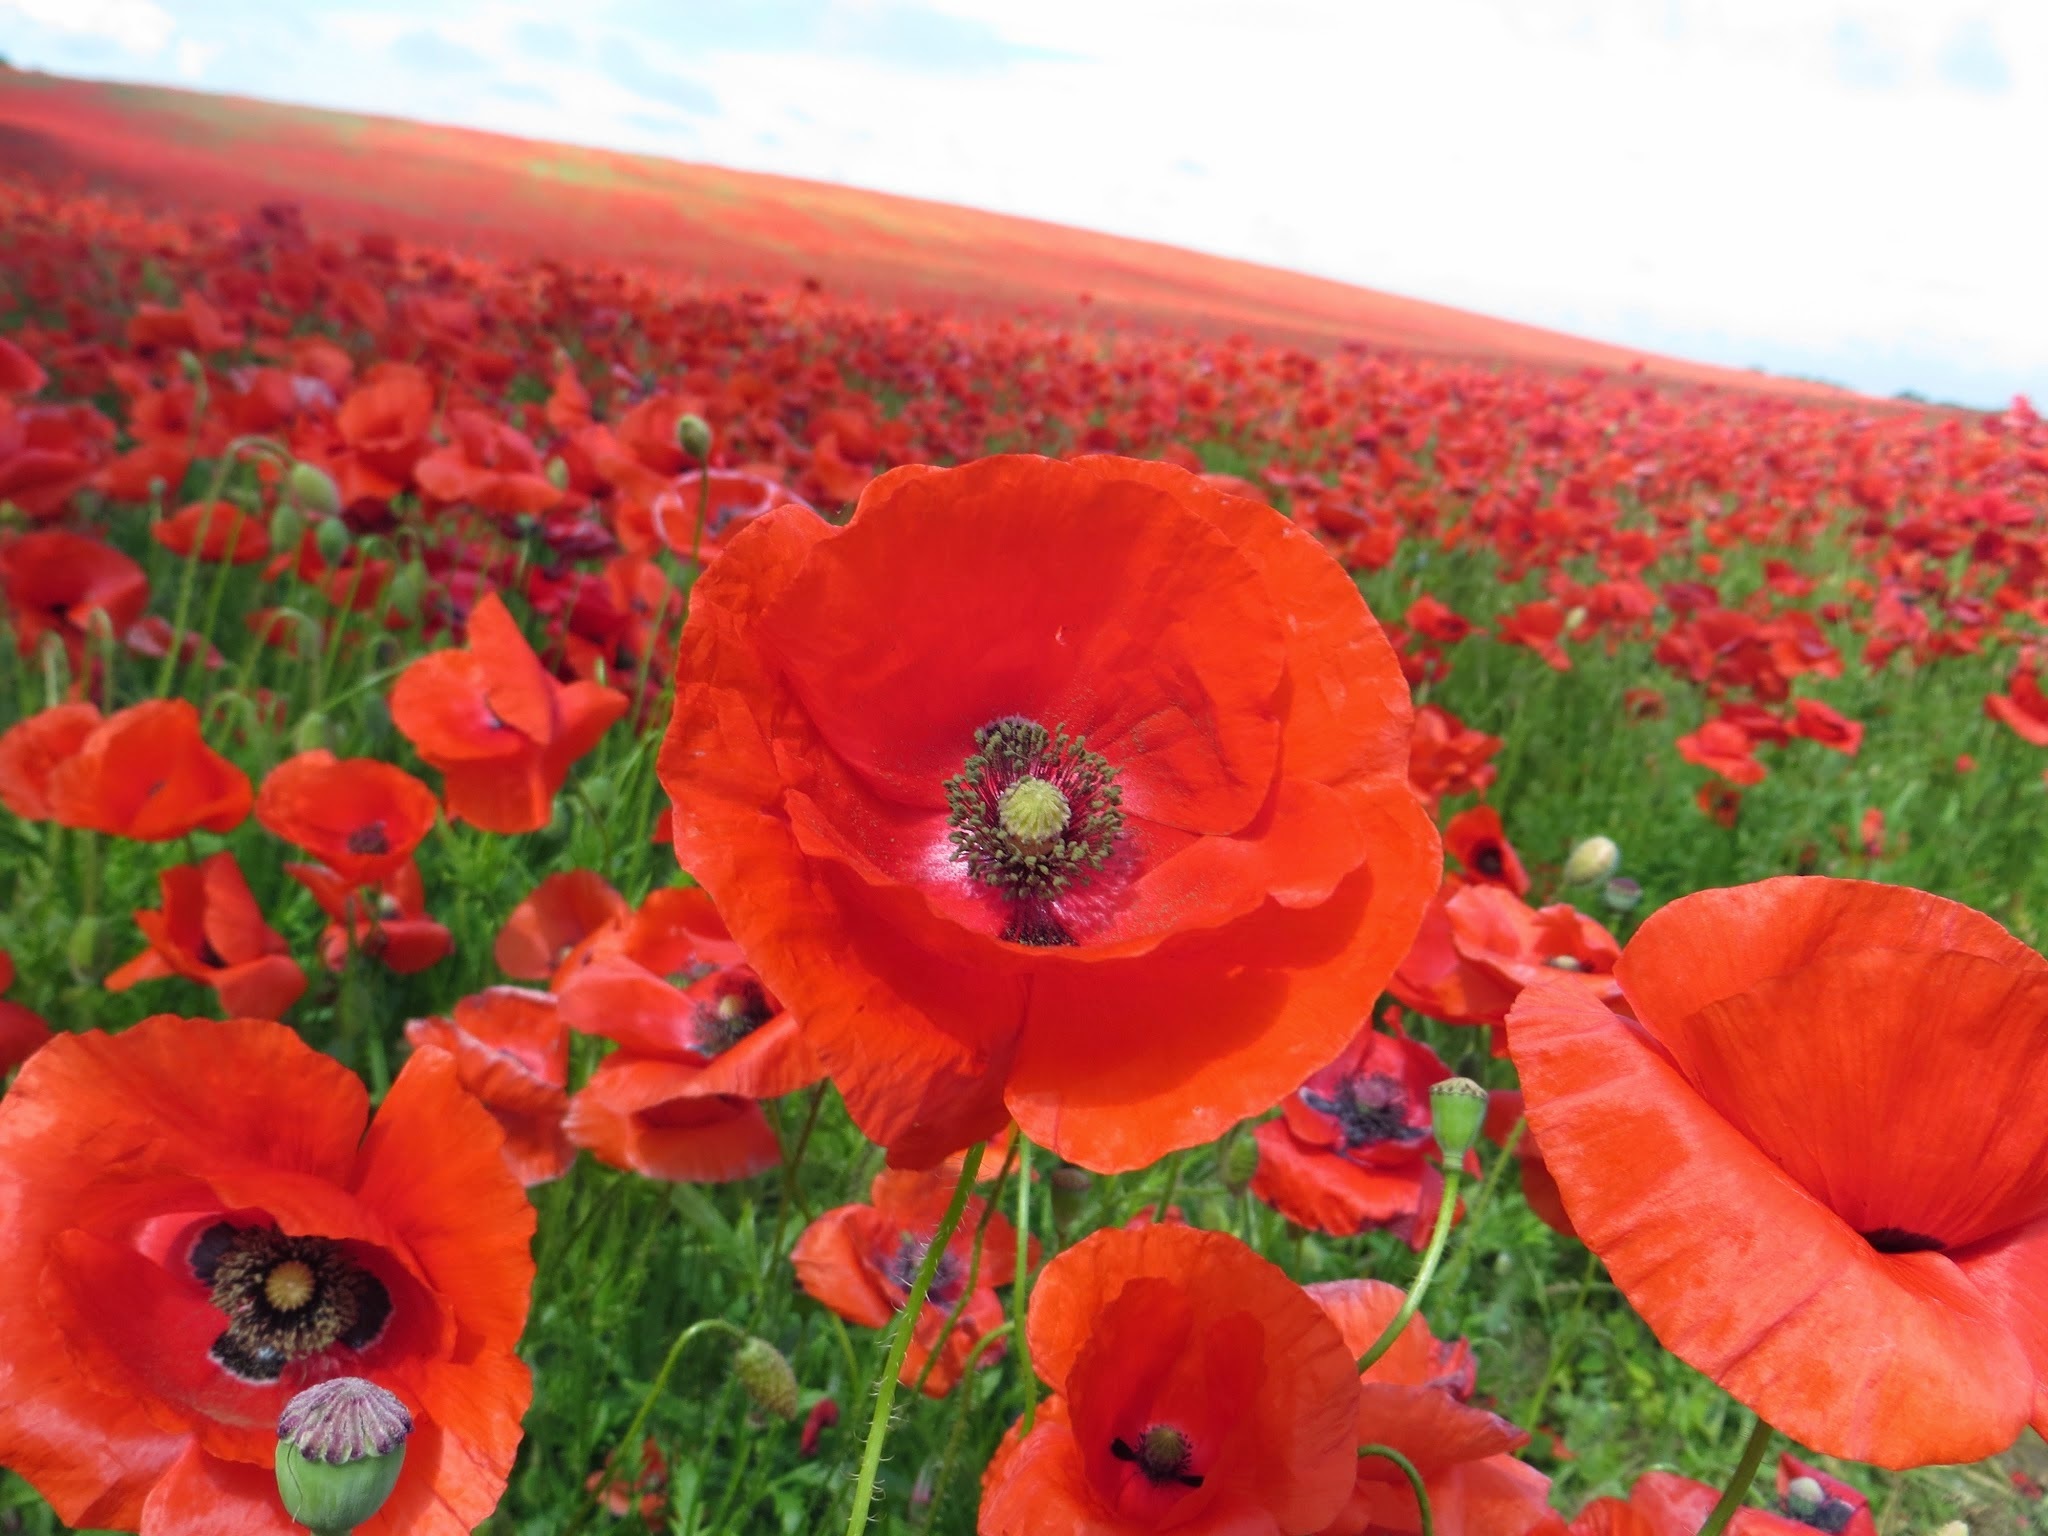
plant, field, flower, petal, bloom, red, color, flora, flowers, klatschmohn, poppy, coquelicot, flowering plant, annual plant, land plant, poppy family